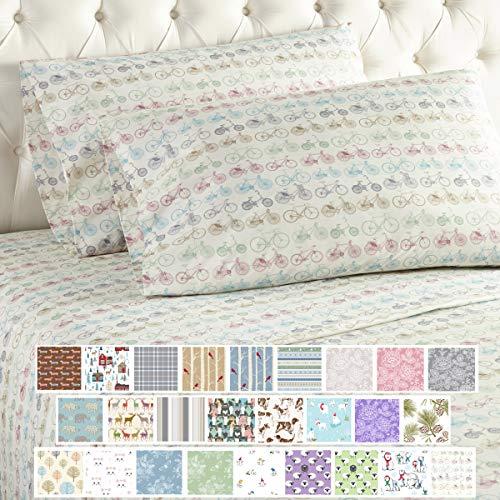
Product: Thermee Micro Flannel Sheet Set, King, Bike Ride
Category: Home & Kitchen | Bedding | Kids' Bedding | Sheets & Pillowcases | Sheet & Pillowcase Sets
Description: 100% Polyester; Flannel.
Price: $55.50
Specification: PackageDimensions:10x10x10inches|ItemWeight:6pounds|ShippingWeight:6pounds(Viewshippingratesandpolicies)|Manufacturer:ShavelHomeProducts|ASIN:B07VV6VCC4|Itemmodelnumber:THRSSKGBKR